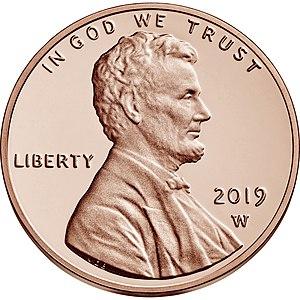
La Monnaie de West Point est une installation de production et de dépôt de la Monnaie des États-Unis créée en 1937 près de l'Académie militaire américaine à West Point, dans l'État de New York, aux États-Unis. À l'origine, elle s'appelait le West Point Bullion Depository. À un moment donné, il avait la plus forte concentration d'argent de toutes les installations de la Monnaie et, pendant 12 ans, elle a produit des pièces d'un cent en circulation. Depuis, il frappe surtout des pièces commémoratives et stocke de l'or.